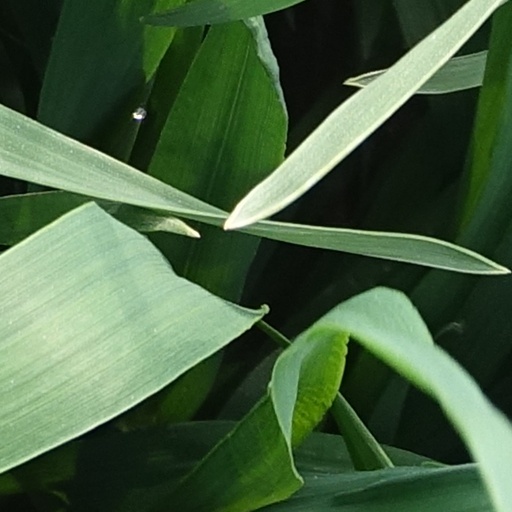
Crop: wheat